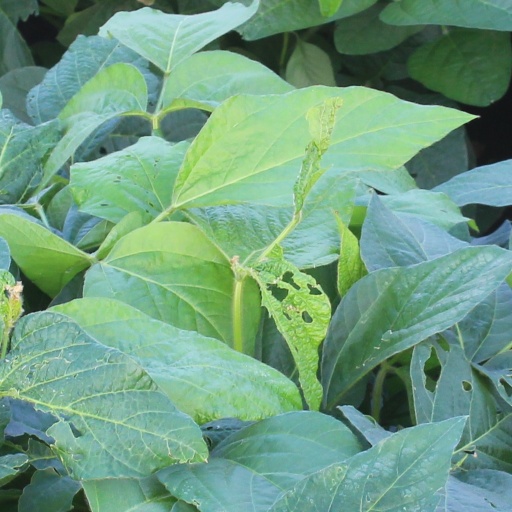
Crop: soybean